Music of Saudi Arabia

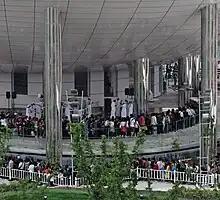
A musical performance at the Saudi Arabia Pavilion during Expo 2010

Saudi traditional music is quite limited. However, the migratory lifestyle of the bedouin militated against carrying excess baggage, including musical instruments. Simple rhythms, with the beat counted by clapping or striking together everyday implements formed the basis of the music. Instruments like the double-reeded ney or the stringed rababa were sometimes used, after being obtained in cosmopolitan cities such as Jeddah.